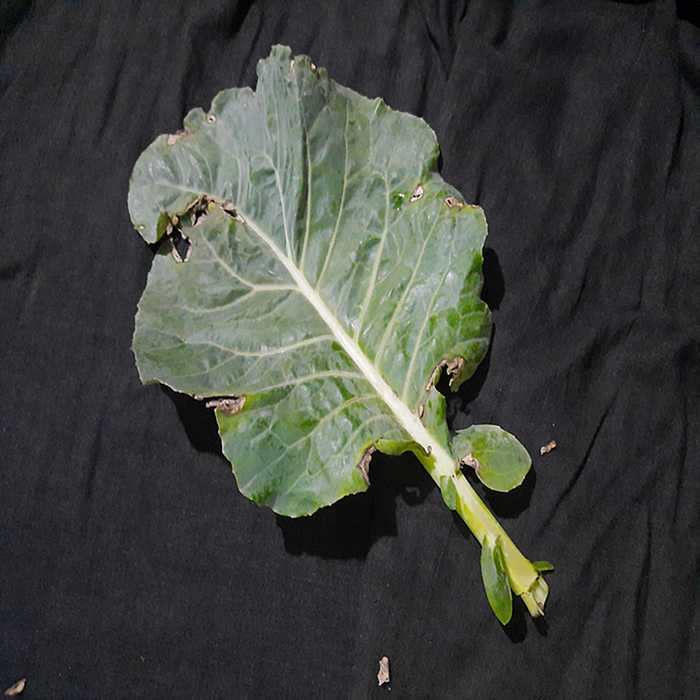
Plant: Cauliflower
Label: Downy mildew